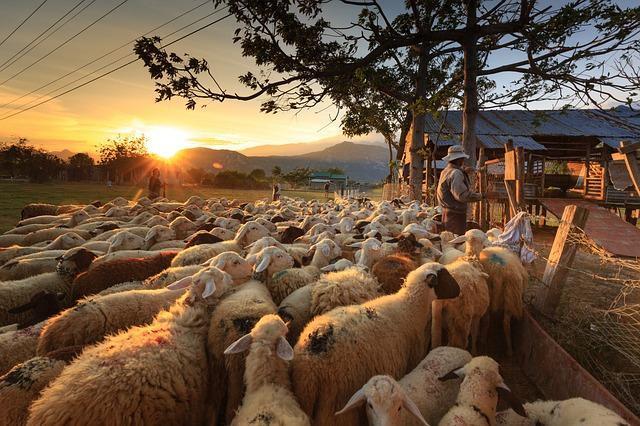
sheep